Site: saxony
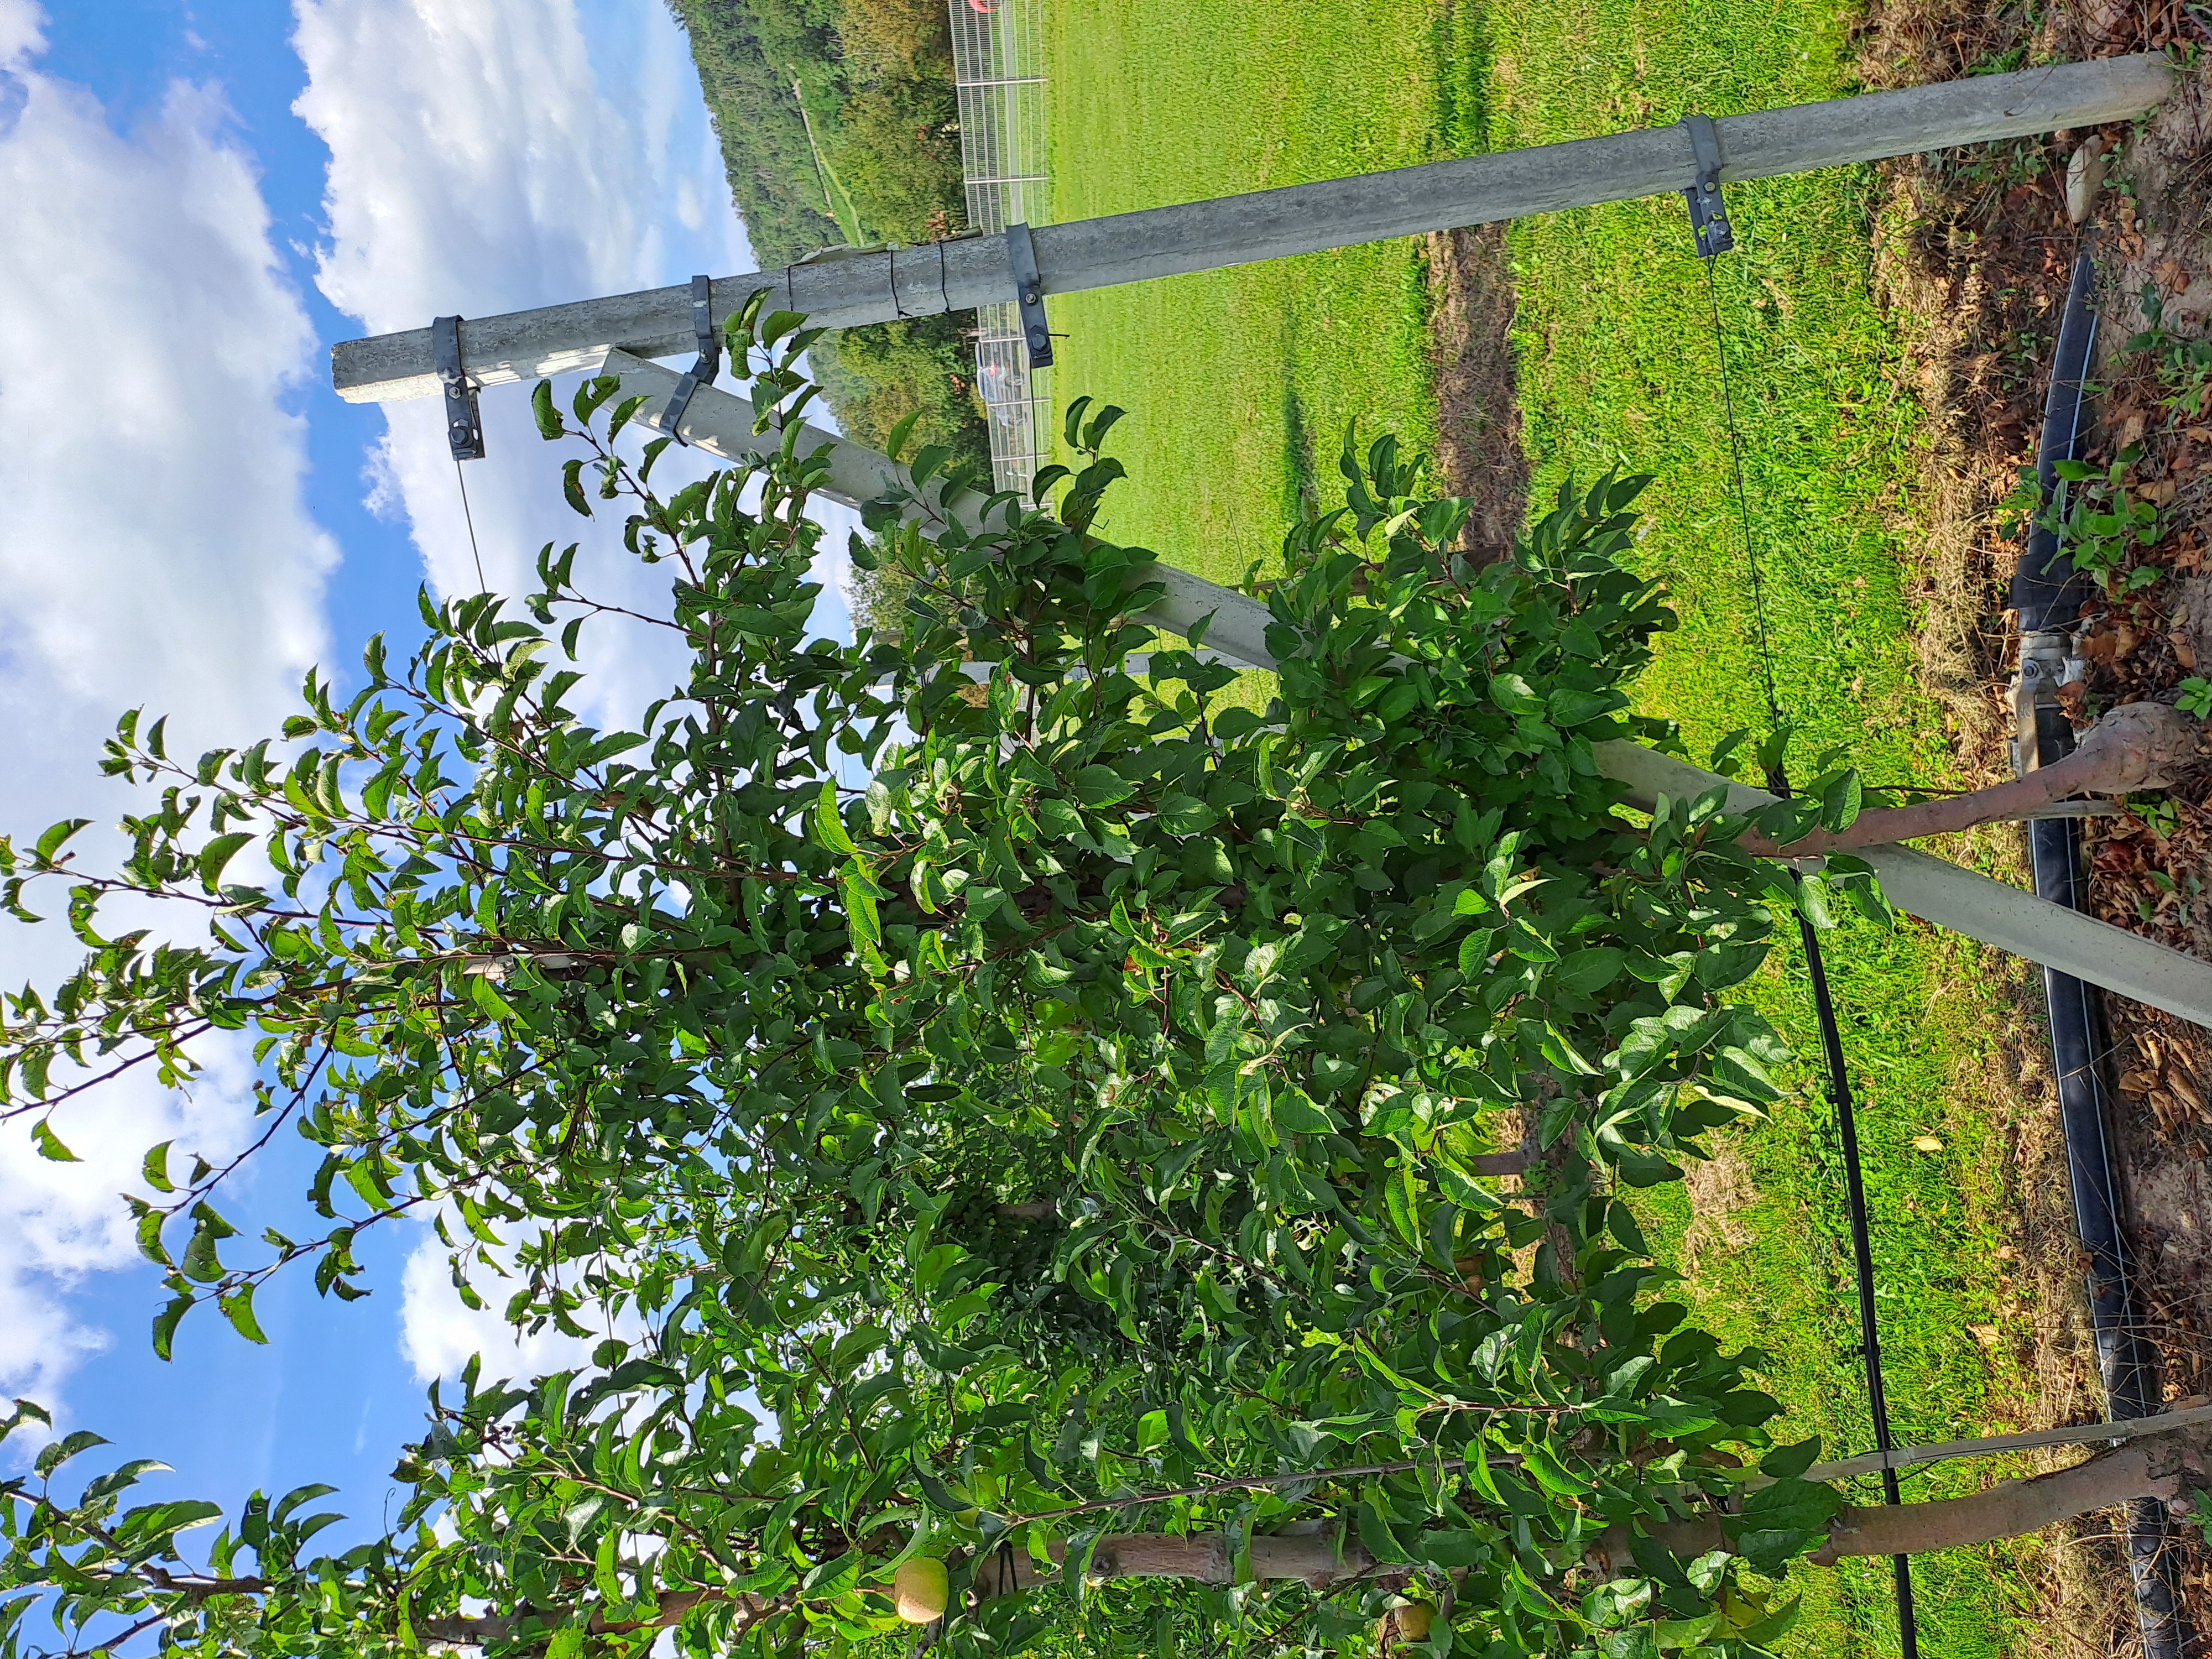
Growth stage (BBCH 85): Maturity of fruit and seed